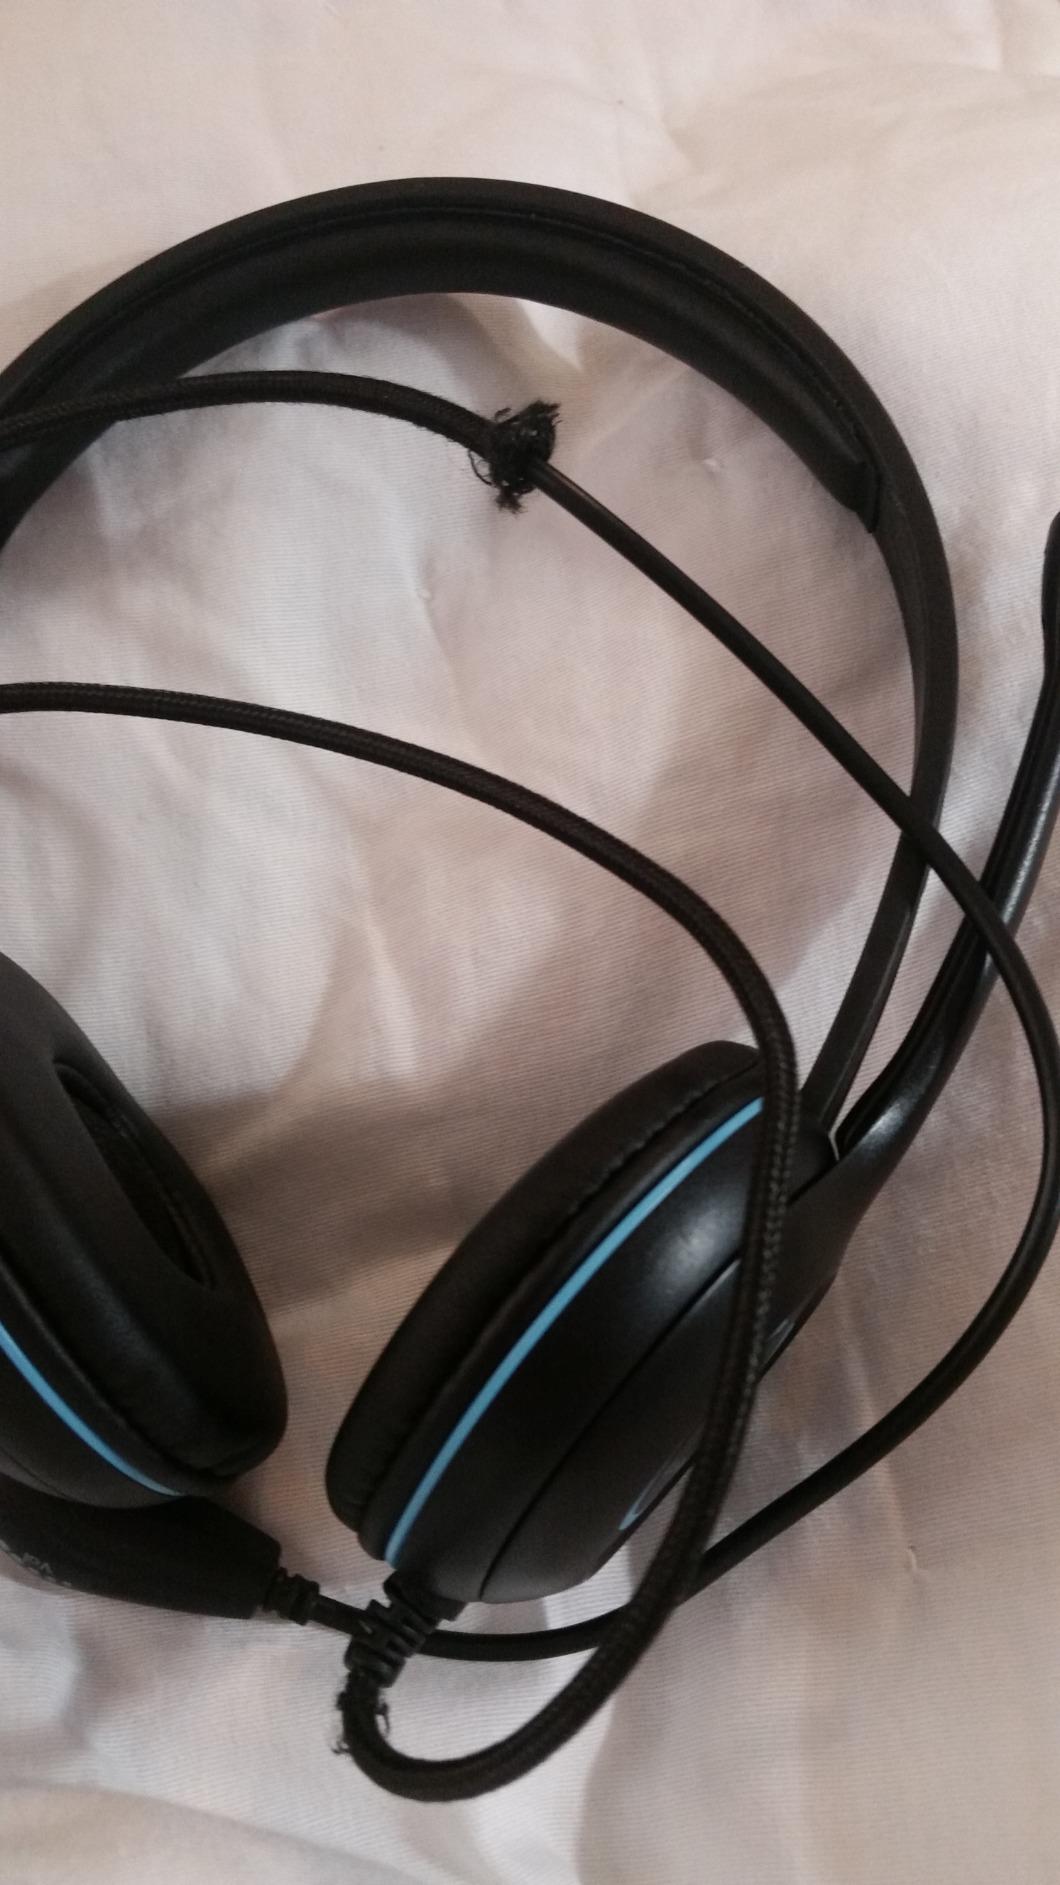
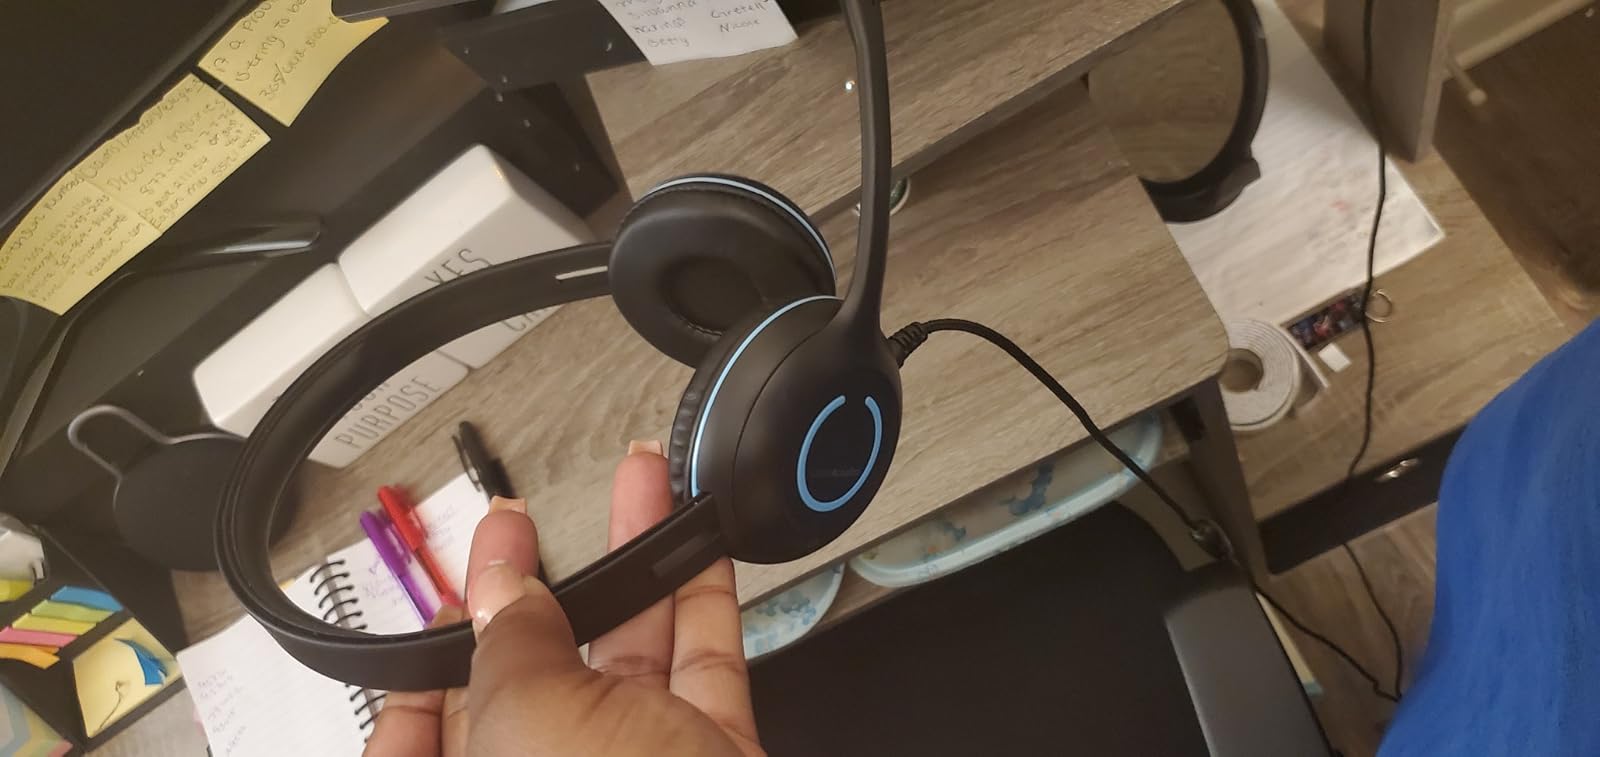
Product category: headphones
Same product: yes